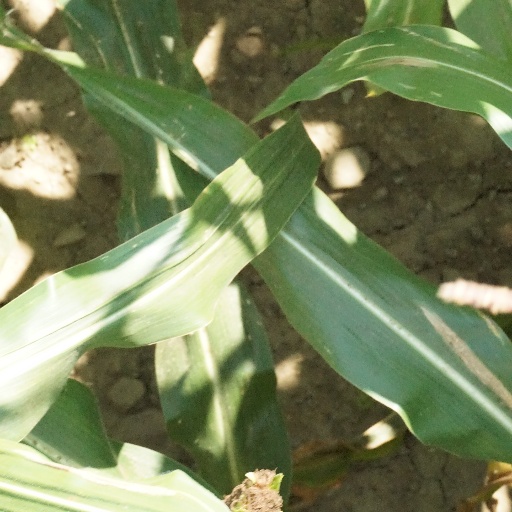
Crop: maize; corn